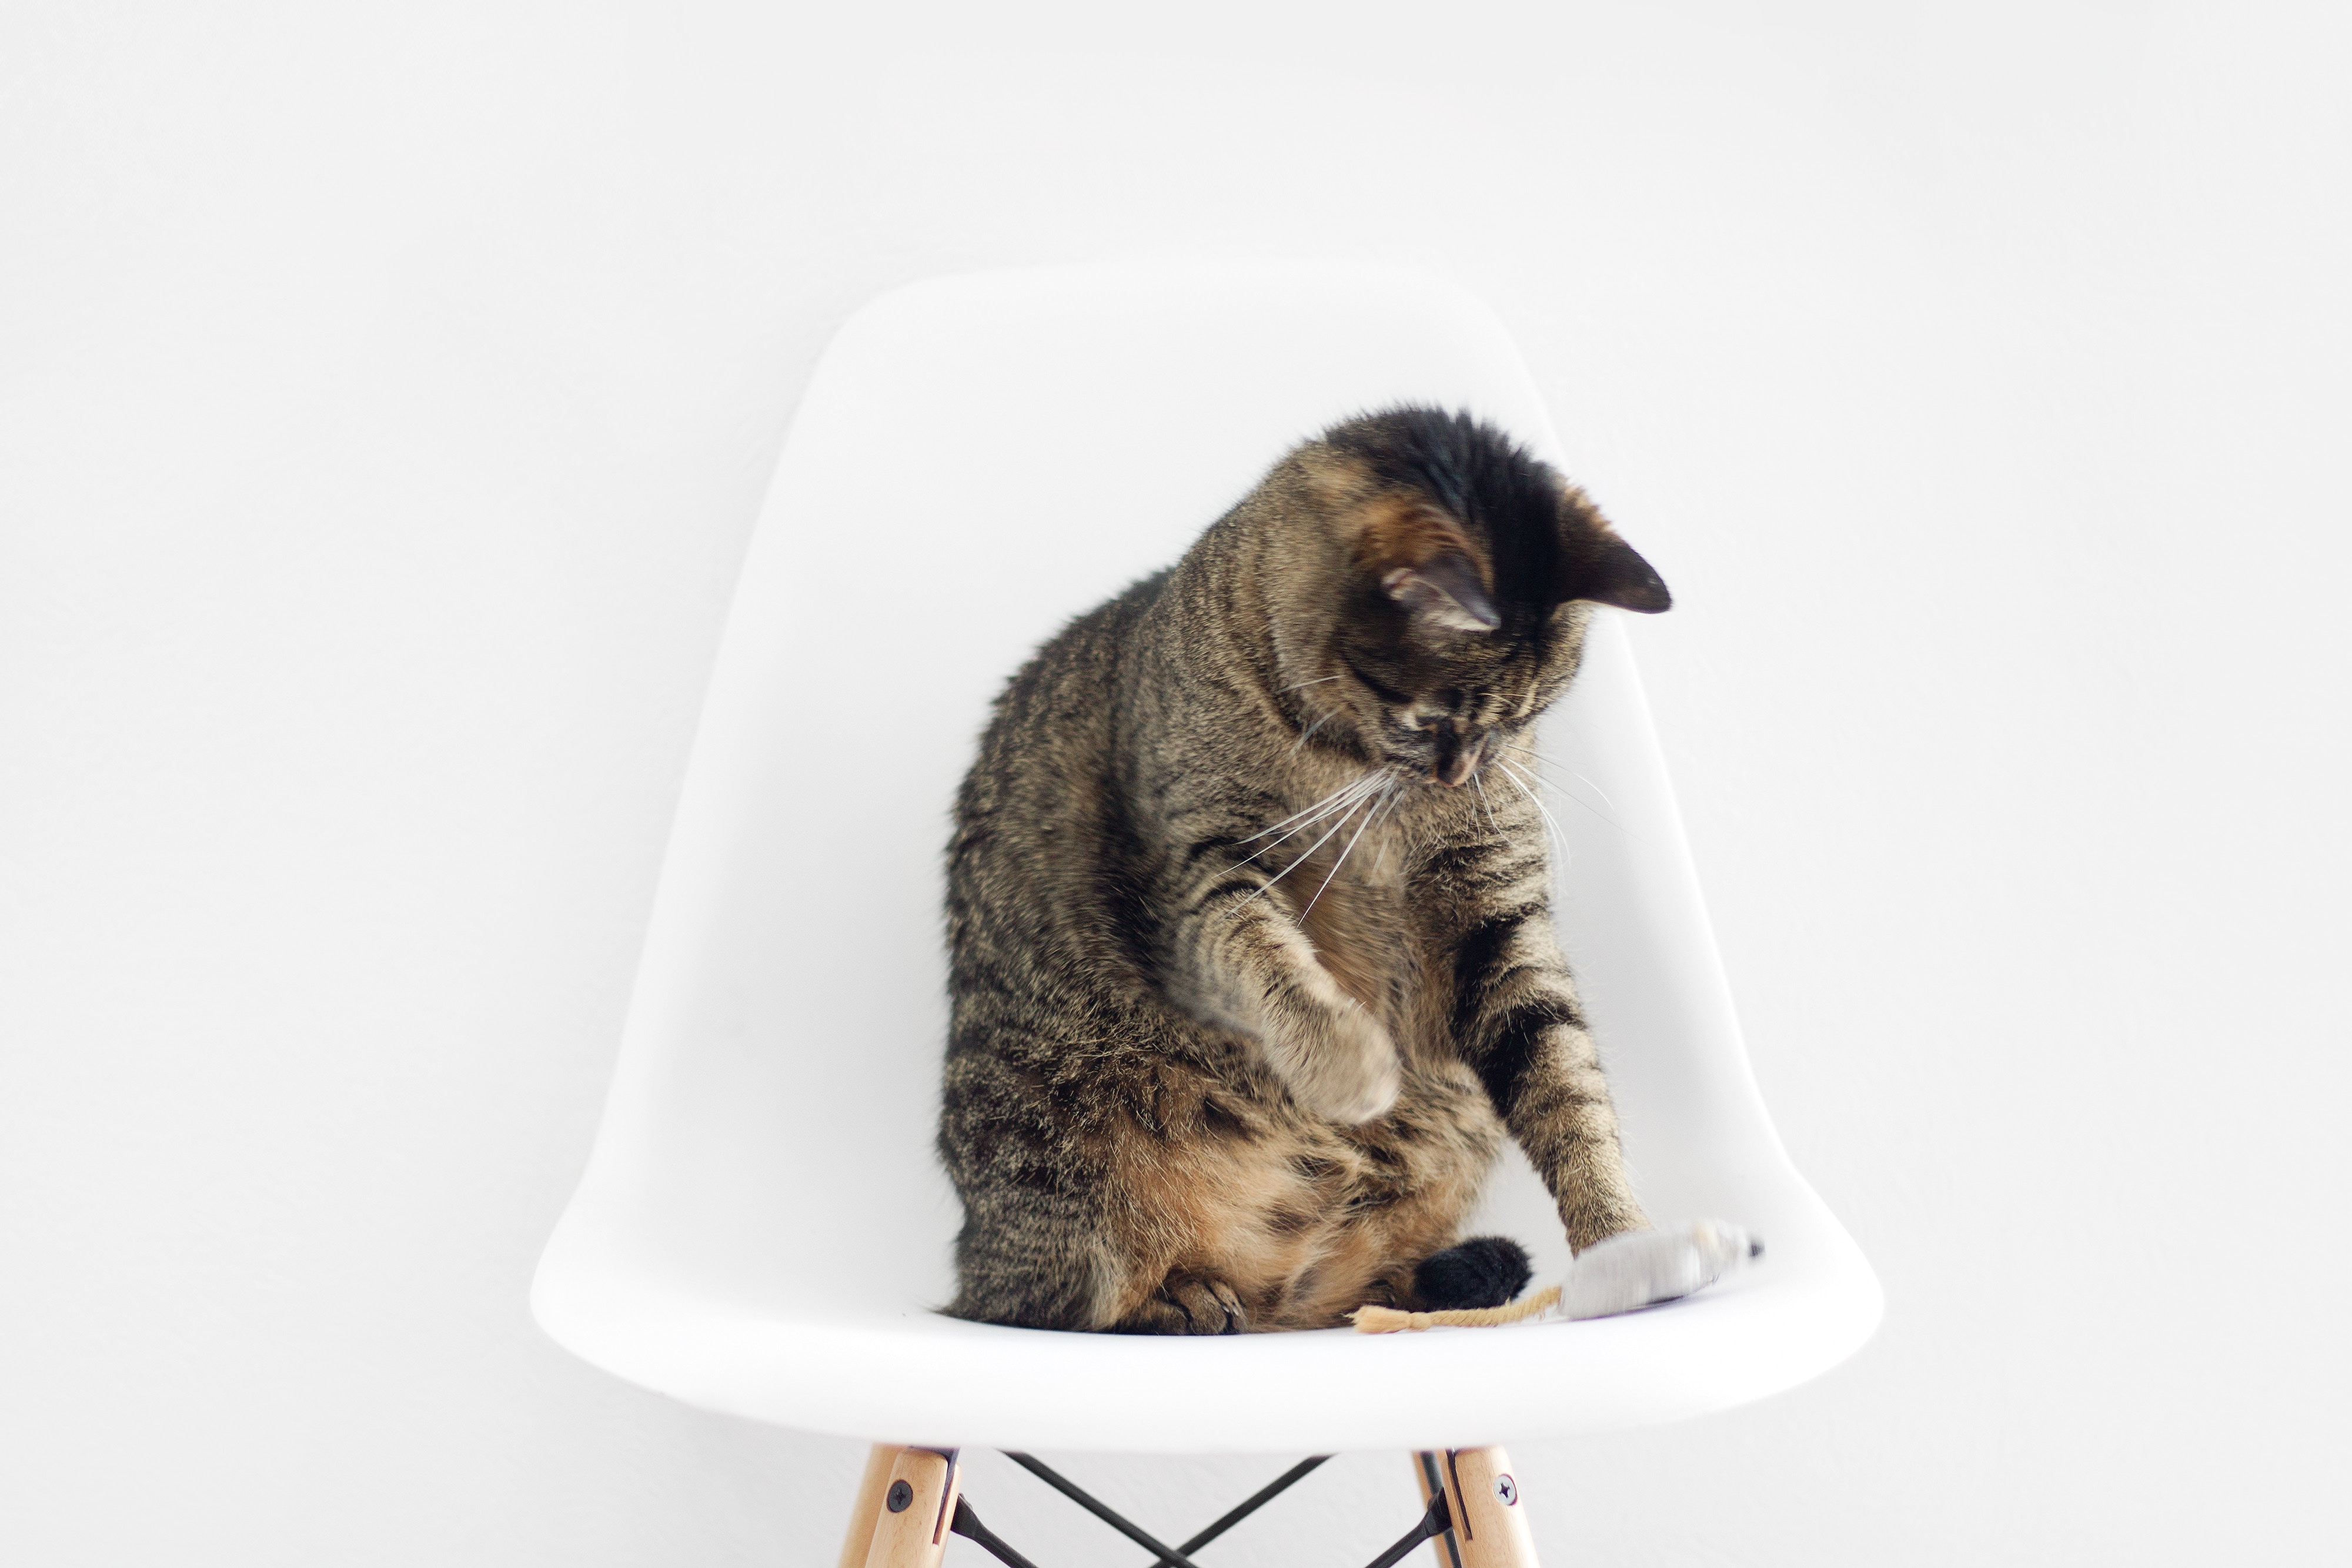
Label: gatto